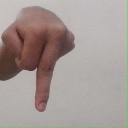
अक्षर: प